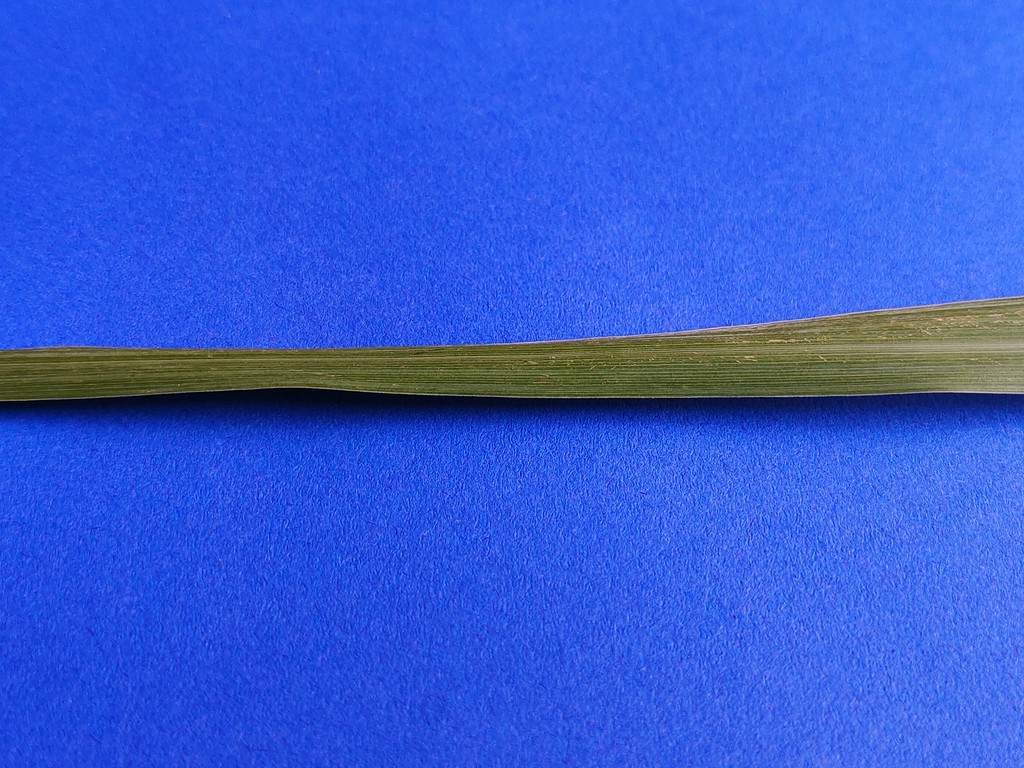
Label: Healthy